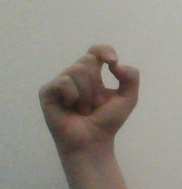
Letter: fa